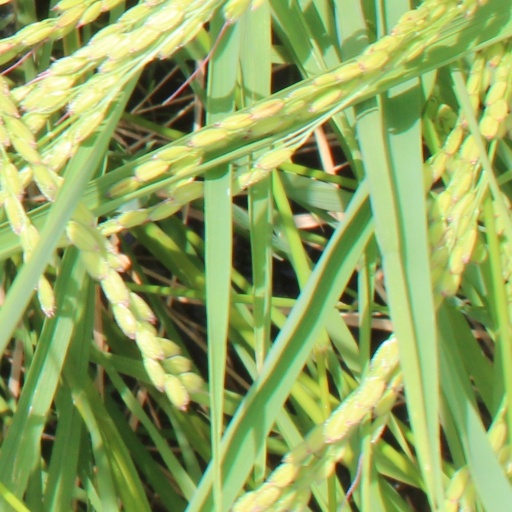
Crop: rice